Stefan Adamczak

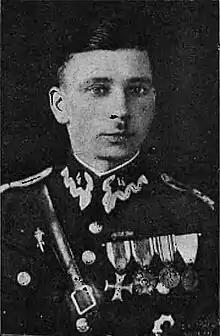
Adamczak wearing the uniform of the Central Military School of Gymnastics and Sports in Poznań

Stefan Adamczak (27 November 1892 – September 1939) was a Polish pole vaulter and chorąży in the Polish Army. He competed in the 1924 Summer Olympics.